Chaman Lal (politician)

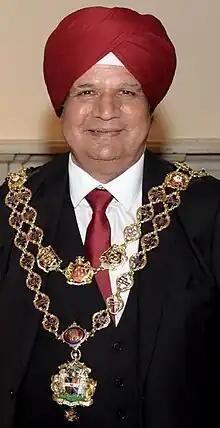
Chaman Lal as the Lord Mayor of Birmingham

Chaman Lal is a British Labour Party politician and former Lord Mayor of Birmingham.